Tiên Cookie

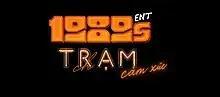
New logo of 1989s Entertainment and Logo of Album "Trạm cảm xúc"

Nguyen was born on 26 February 1994 in Hanoi, Vietnam. Her music aspiration came after recording a song in a studio for a friend during middle school. After taking some music theory and guitar lessons, she wrote her first song "Waiting on Valentine" at the age of 14. Nguyen left Hanoi for Saigon to develop her music career at the age of 18. She was noted by the media for having created several popular songs including "If We Ever Say Goodbye" (2011), "Talking To A Stranger" (2015), and "Behind A Girl" (2016). In 2016, Nguyen founded her own record label, 1989s Entertainment. She performed some of her own songs during the earlier stage of her career, but transitioned towards being a full-time music producer after her company establishment. In 2018, her song "Love Charm", which was sung by , swept several awards at the Green Wave Awards including Song Of The Year and Excellent Songwriting Team. In 2019, Nguyen was honored Music Producer Of The Year at the Dedication Music Award.